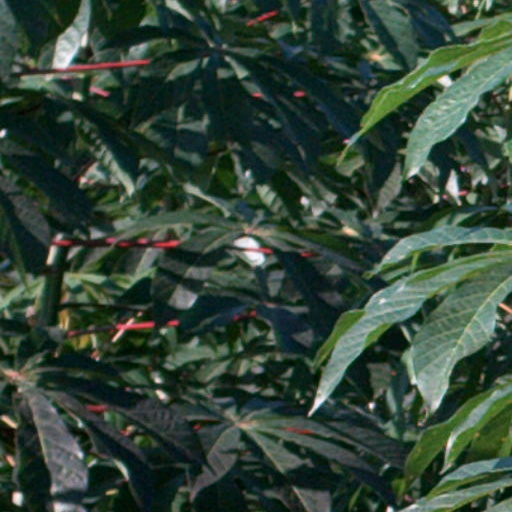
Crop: cassava